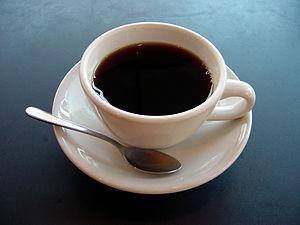
Photo d'une tasse de café. Español: Taza de café. Русский: Чашка кофе. Українська: Філіжанка кави.
Le Caffè Pedrocchi est un célèbre café situé au centre de la ville de Padoue, en Vénétie..
Le Bibent est un restaurant situé à Toulouse, en France.
La soucoupe ou sous-tasse, est un élément de la vaisselle ayant l’aspect d’une petite assiette et servant le plus souvent de base à une tasse. Elle permet de recueillir les gouttes qui pourraient couler de la tasse, à poser la cuillère à café, les morceaux de sucre et toute friandise consommée avec la boisson. Elle protège également l’endroit où elle est posée de la chaleur de la tasse.
Un stimulant est une substance qui augmente l'activité du système nerveux sympathique facilitant ou améliorant certaines fonctions de l'organisme. Parmi les stimulants fréquemment consommés, on trouve la caféine contenue dans le thé et le café, ainsi que la nicotine présente en grandes quantités dans le tabac.
Le café est une boisson énergisante psychotrope stimulante, obtenue à partir des graines torréfiées de diverses variétés de caféier, de l'arbuste caféier, du genre Coffea. Il fait partie des trois principales boissons contenant de la caféine les plus consommées dans le monde, avec le thé et le maté.
Une tasse est un petit récipient muni d'une seule anse, souvent en faïence ou en porcelaine, destiné à recevoir une boisson chaude
Le café Buci est un célèbre café de Paris créé au début du XIXᵉ siècle à l'angle des rues de Buci, Mazarine et Dauphine dans le 6ᵉ arrondissement.